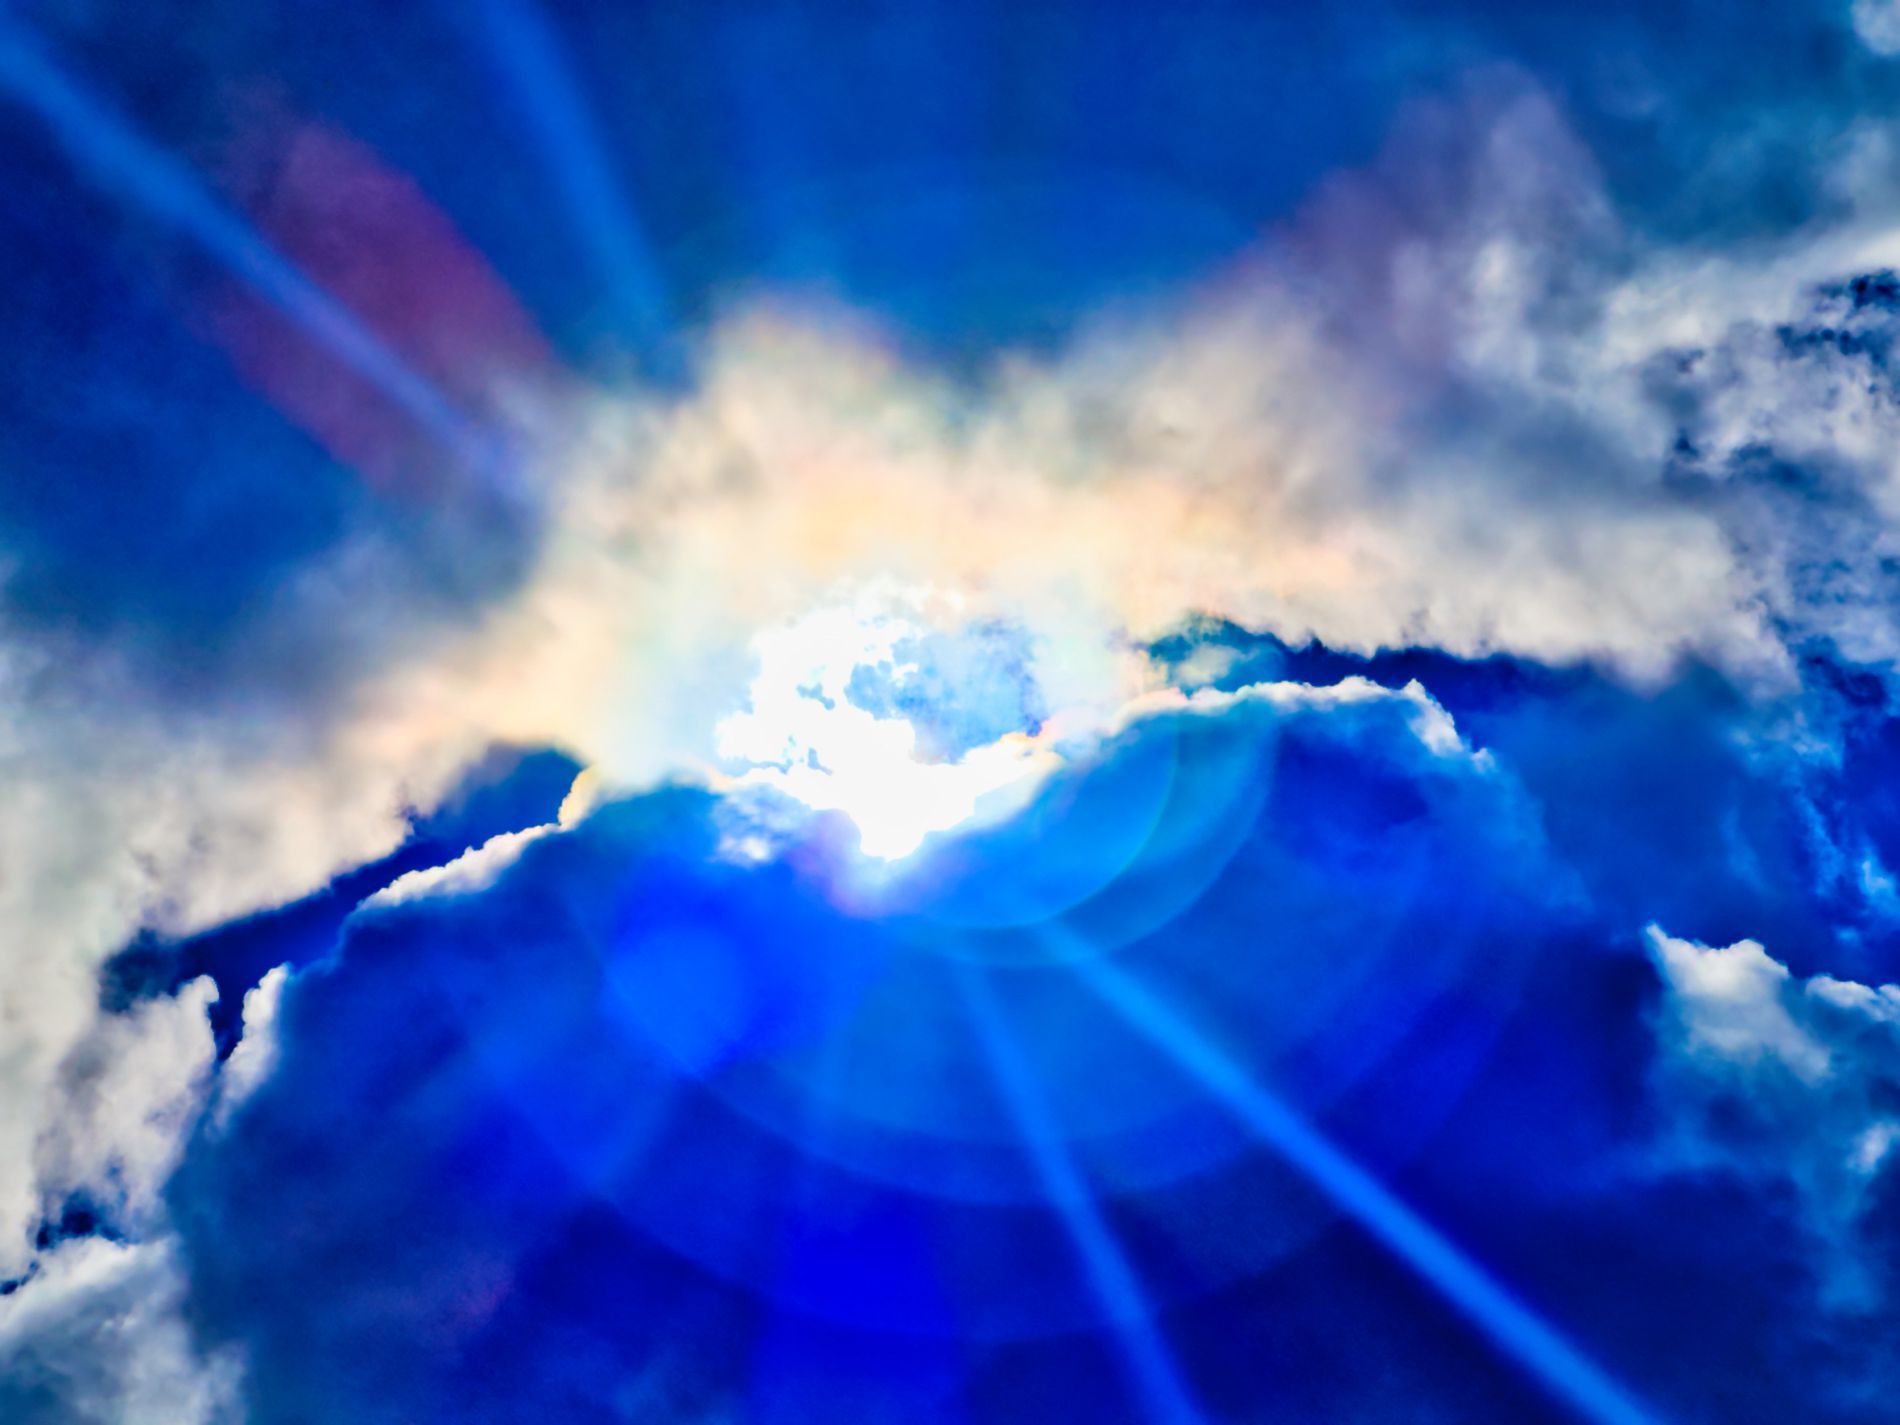
Sunlight through the sky
I see dark clouds and there is a light path through them. Some of the clouds have white edges. The sun is hidden, but its rays are Lighting  across the deep blue sky.
low Angle Shot. This looks like a shot taken looking up at the sky on a partly cloudy day. The sun is strong and makes the clouds look dramatic, with a mix of dark, heavy shapes and bright, illuminated edges. It feels kind of peaceful at the same time, with all that light path through it.
Labels: Nature, Outdoors, Sky, Sunlight, Flare, Light, Sun, Azure Sky, Cloud, Scenery, Rainbow
Camera: Apple iPhone 14 Pro Max
Lens: iPhone 14 Pro Max back triple camera 9mm f/2.8
Aperture: F2.8
Exposure: 1/14286 sec
ISO: 25
Focal length: 9.0 mm